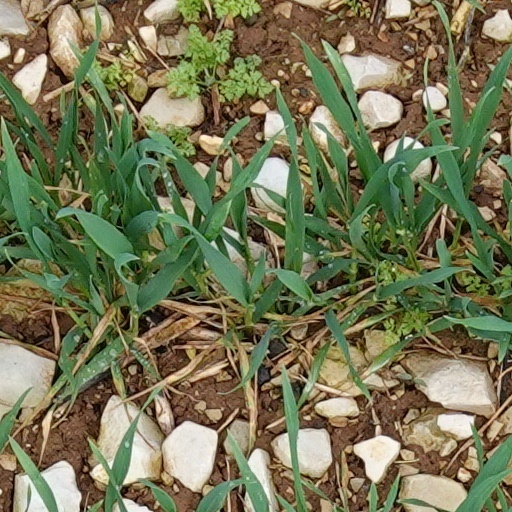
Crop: wheat